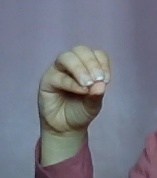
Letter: ha